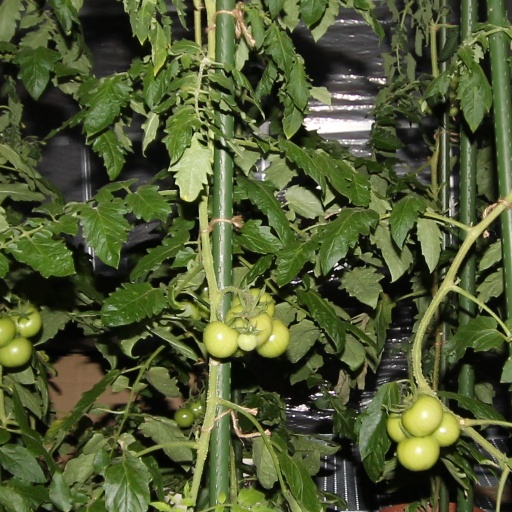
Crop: tomato